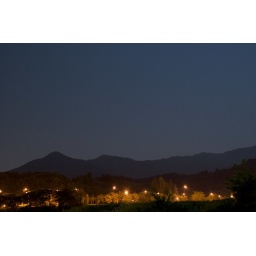
the mountains behind the bus stop by my apartment. serenity.